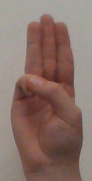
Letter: thaa